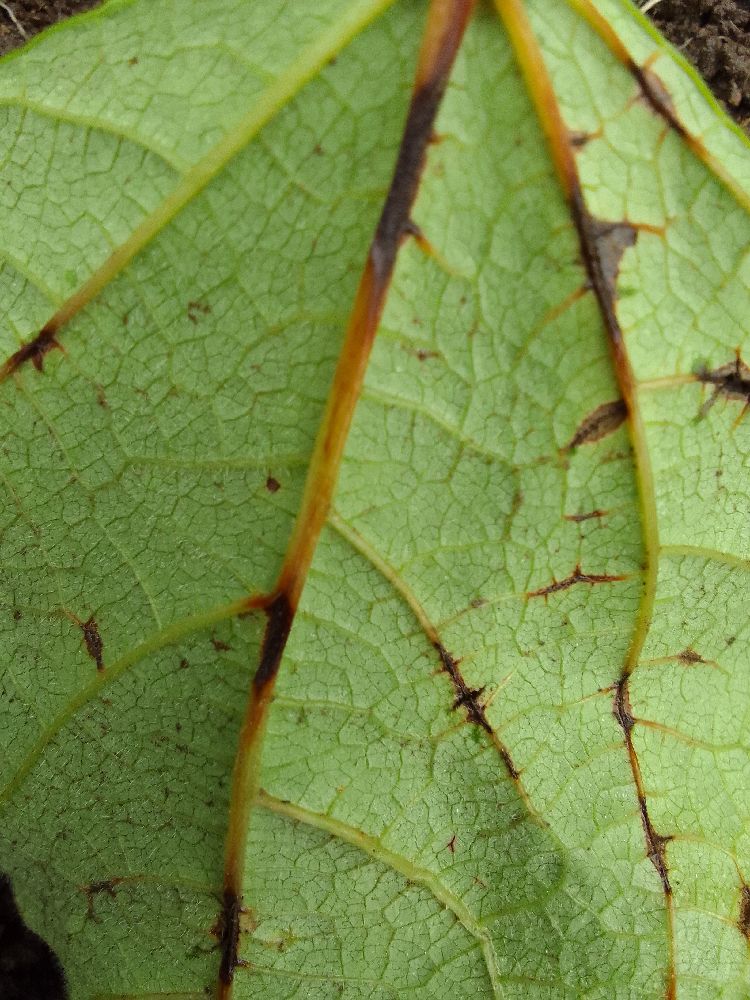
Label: anthracnose